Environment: real
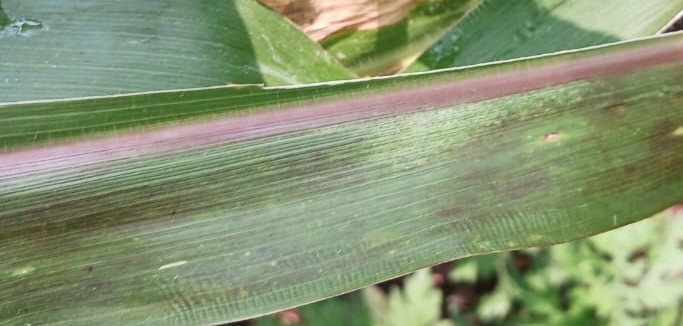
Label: phosphorus_deficiency